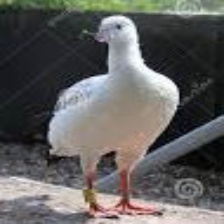
Species: ANDEAN GOOSE
Scientific name: CHLOEPHAGA MELANOPTERA
ImageNet parent category: goose